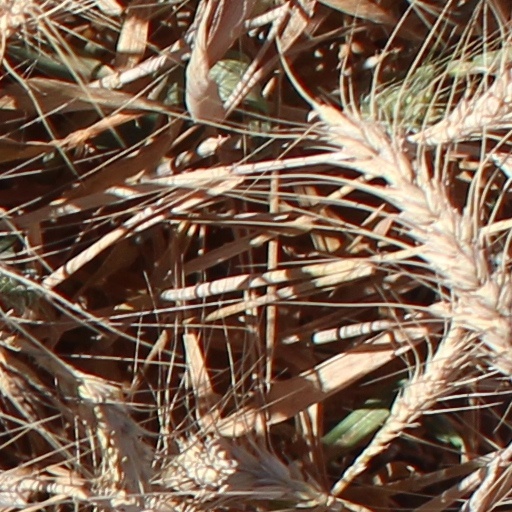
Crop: wheat